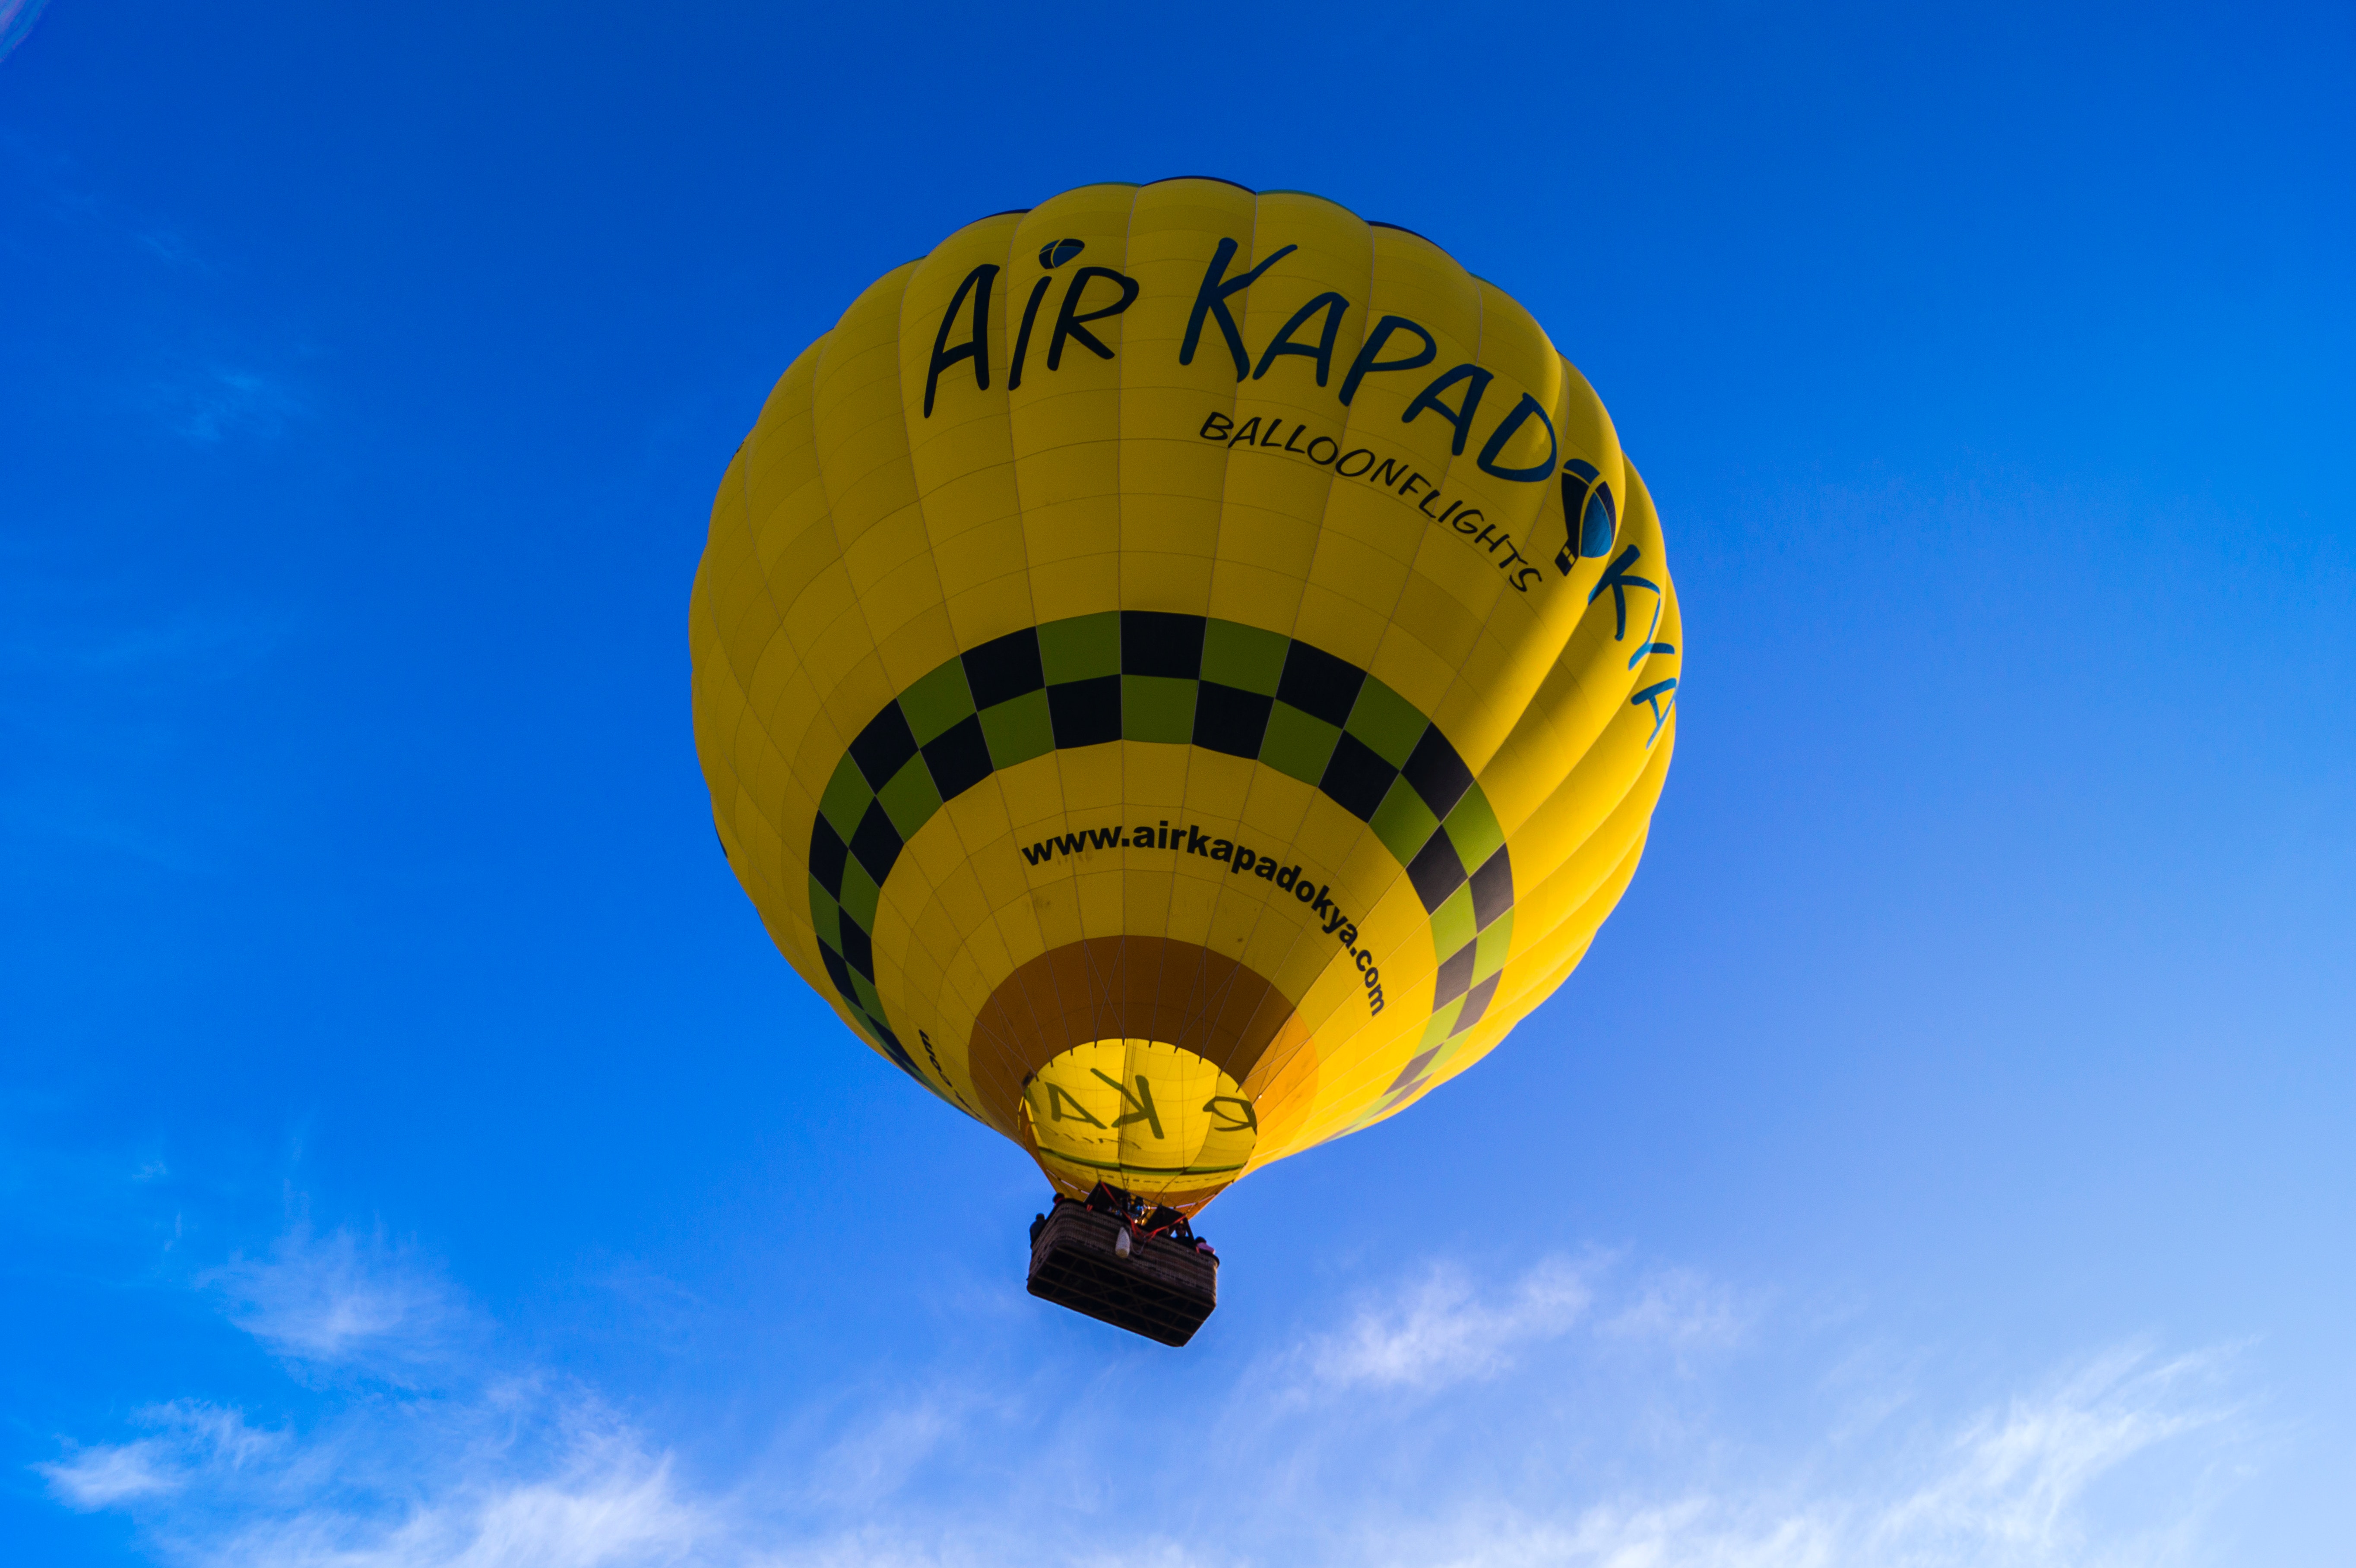
sky, aerostat, cloud, atmosphere, hot air ballooning, hot air balloon, blue, aircraft, balloon, air travel, recreation, travel, air sports, leisure, vehicle, symmetry, fun, font, electric blue, flight, circle, happy